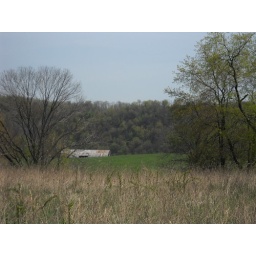
The view of the barn roof as one comes in through the fields.